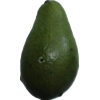
Label: green_avocado